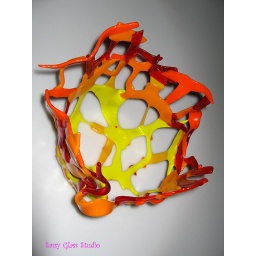
Let the sun shine with this open weave fused glass bowl in orange, red and yellow